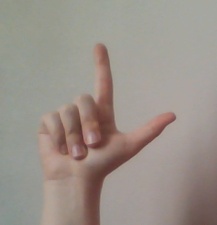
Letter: laam